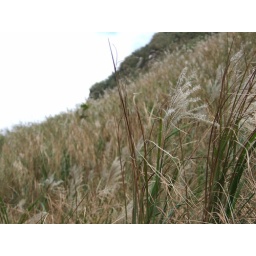
mountain covered by silver grass